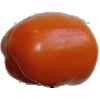
Label: orange_pepper